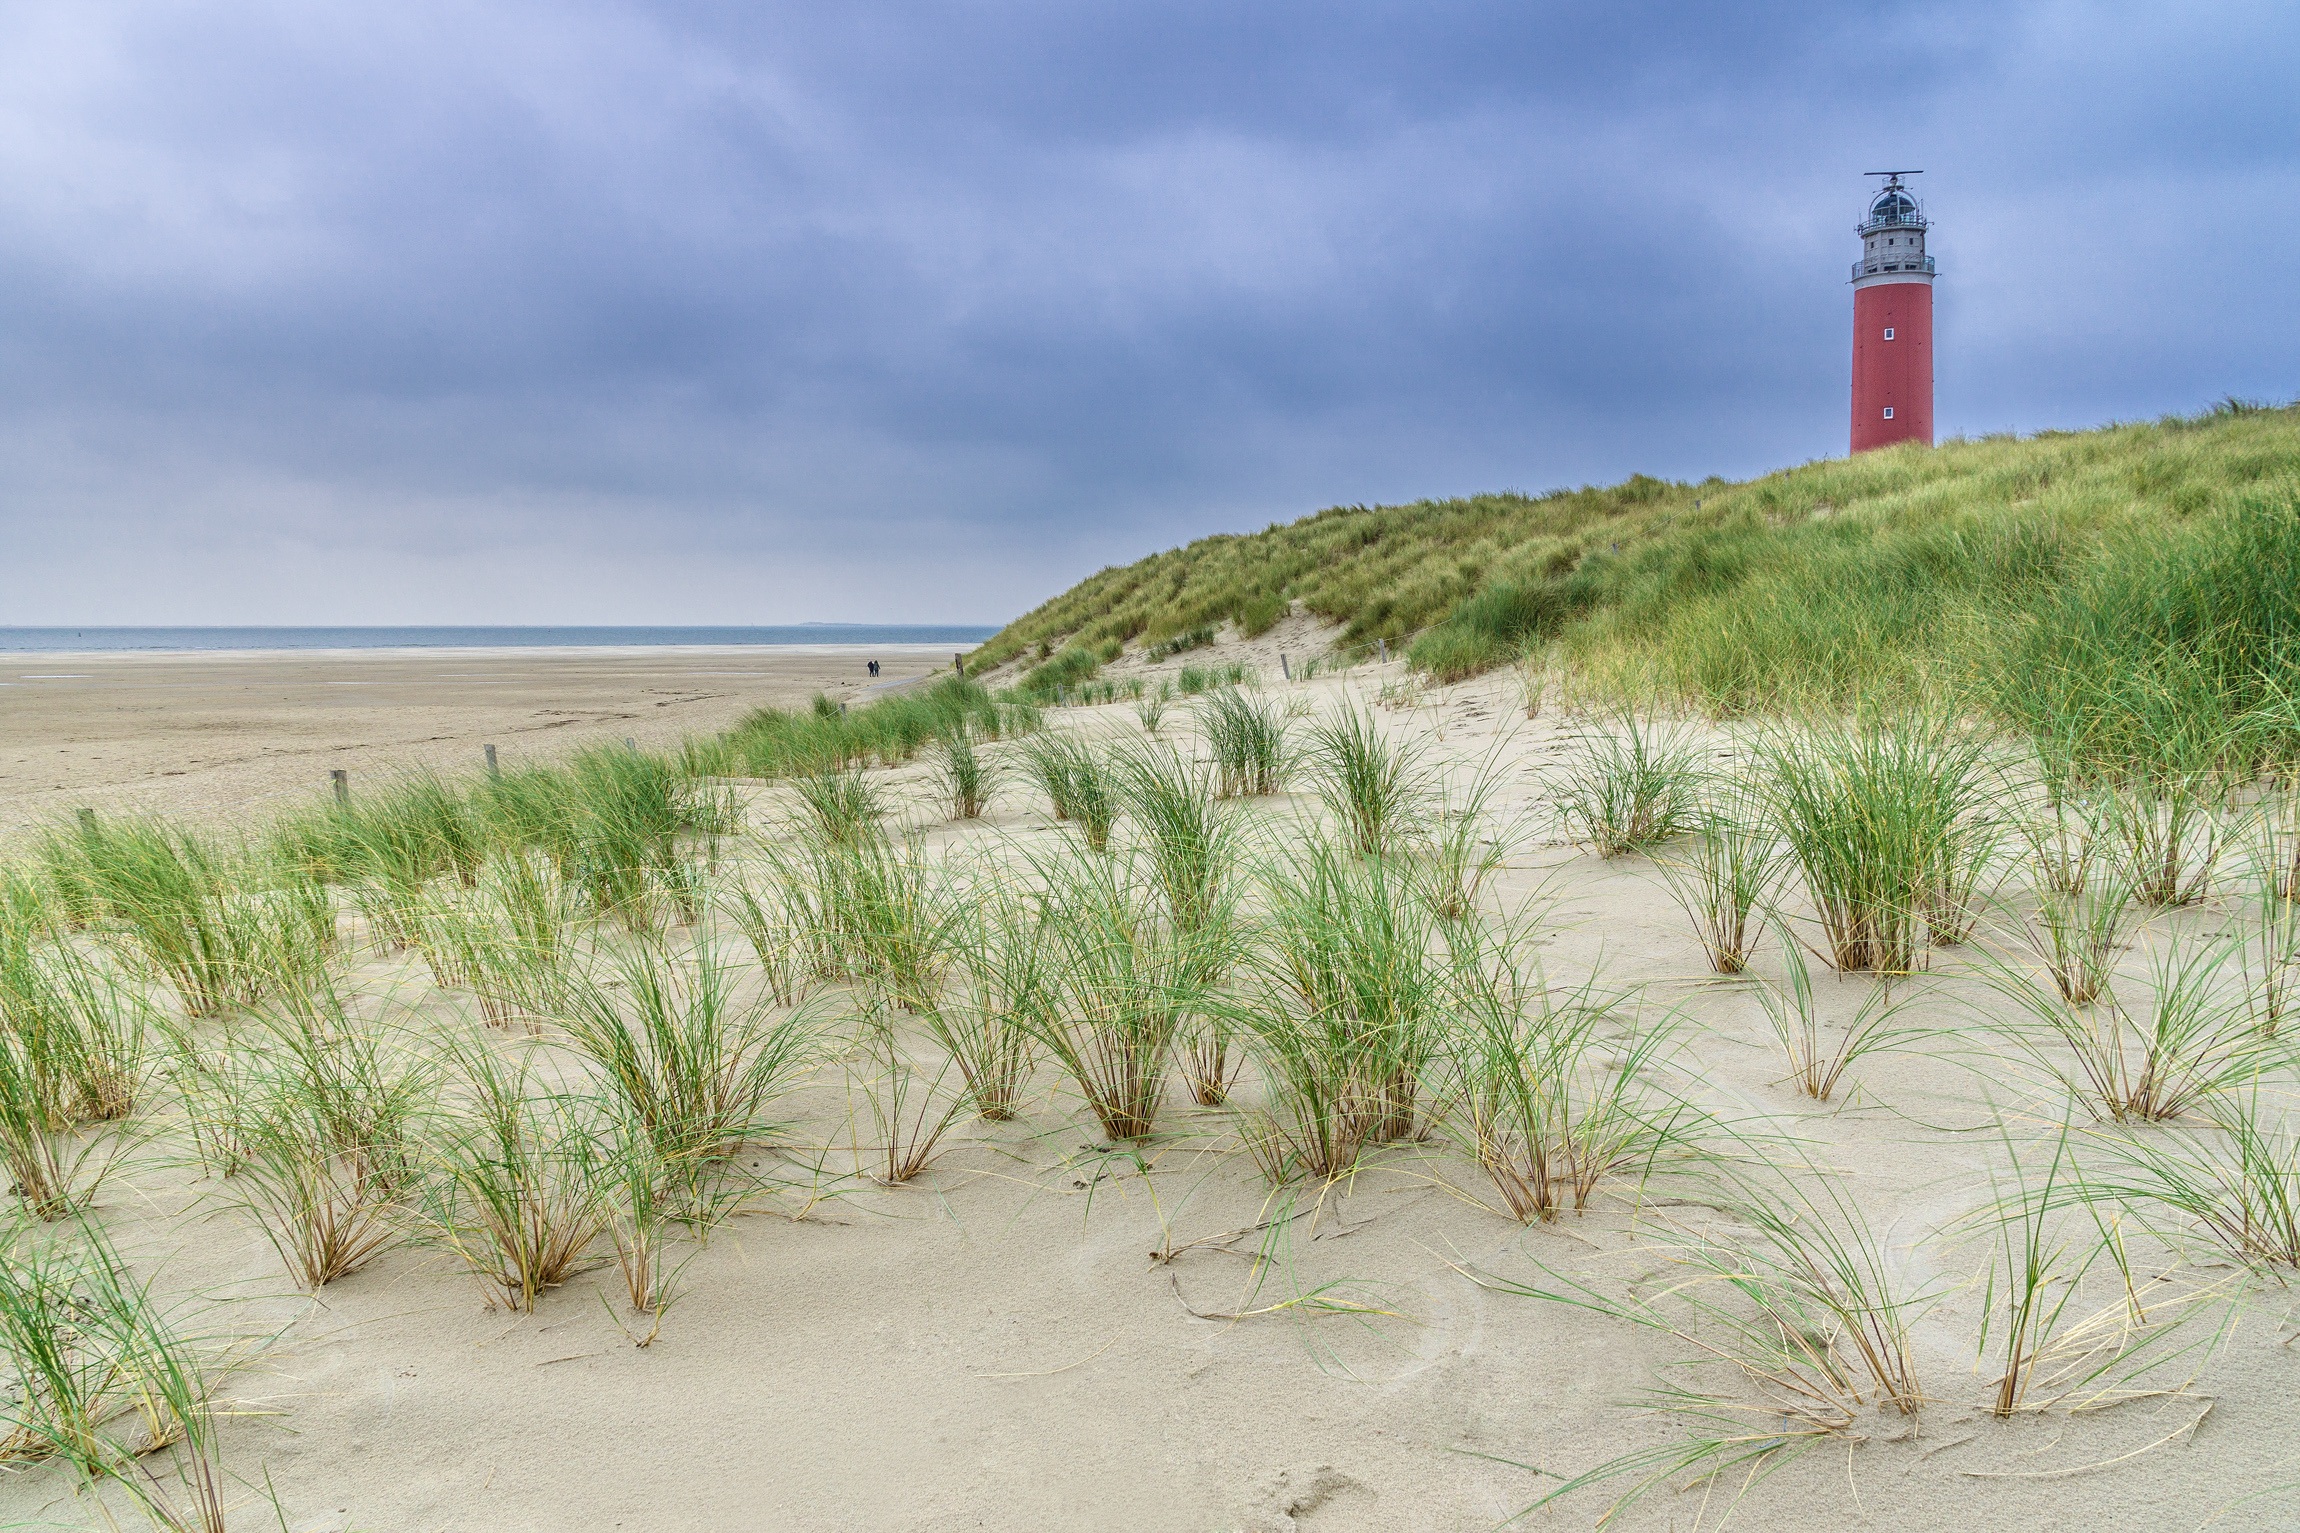
beach, landscape, sea, coast, grass, sand, lighthouse, prairie, dune, shore, wind, travel, tower, autumn, tourism, terrain, material, dunes, holland, netherlands, clouds, habitat, ecosystem, texel, landform, natural environment, aeolian landform, grass family